Steven DiSalvo

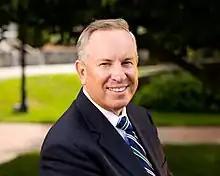

Steven R. DiSalvo (born January 28, 1962) is an American academic administrator serving as the seventh President of Endicott College in Beverly, Massachusetts.